Mercenary

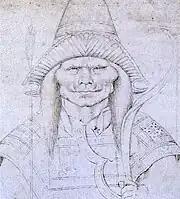
Turkish mercenary in Byzantine service

A mercenary is a private individual who joins an armed conflict for personal profit, is otherwise an outsider to the conflict, and is not a member of any other official military. Mercenaries fight for money or other forms of payment rather than for political interests.